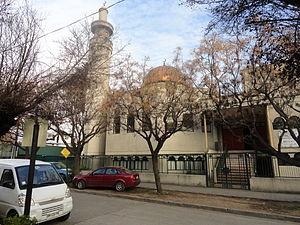
Cet article présente la liste de mosquées du Chili.